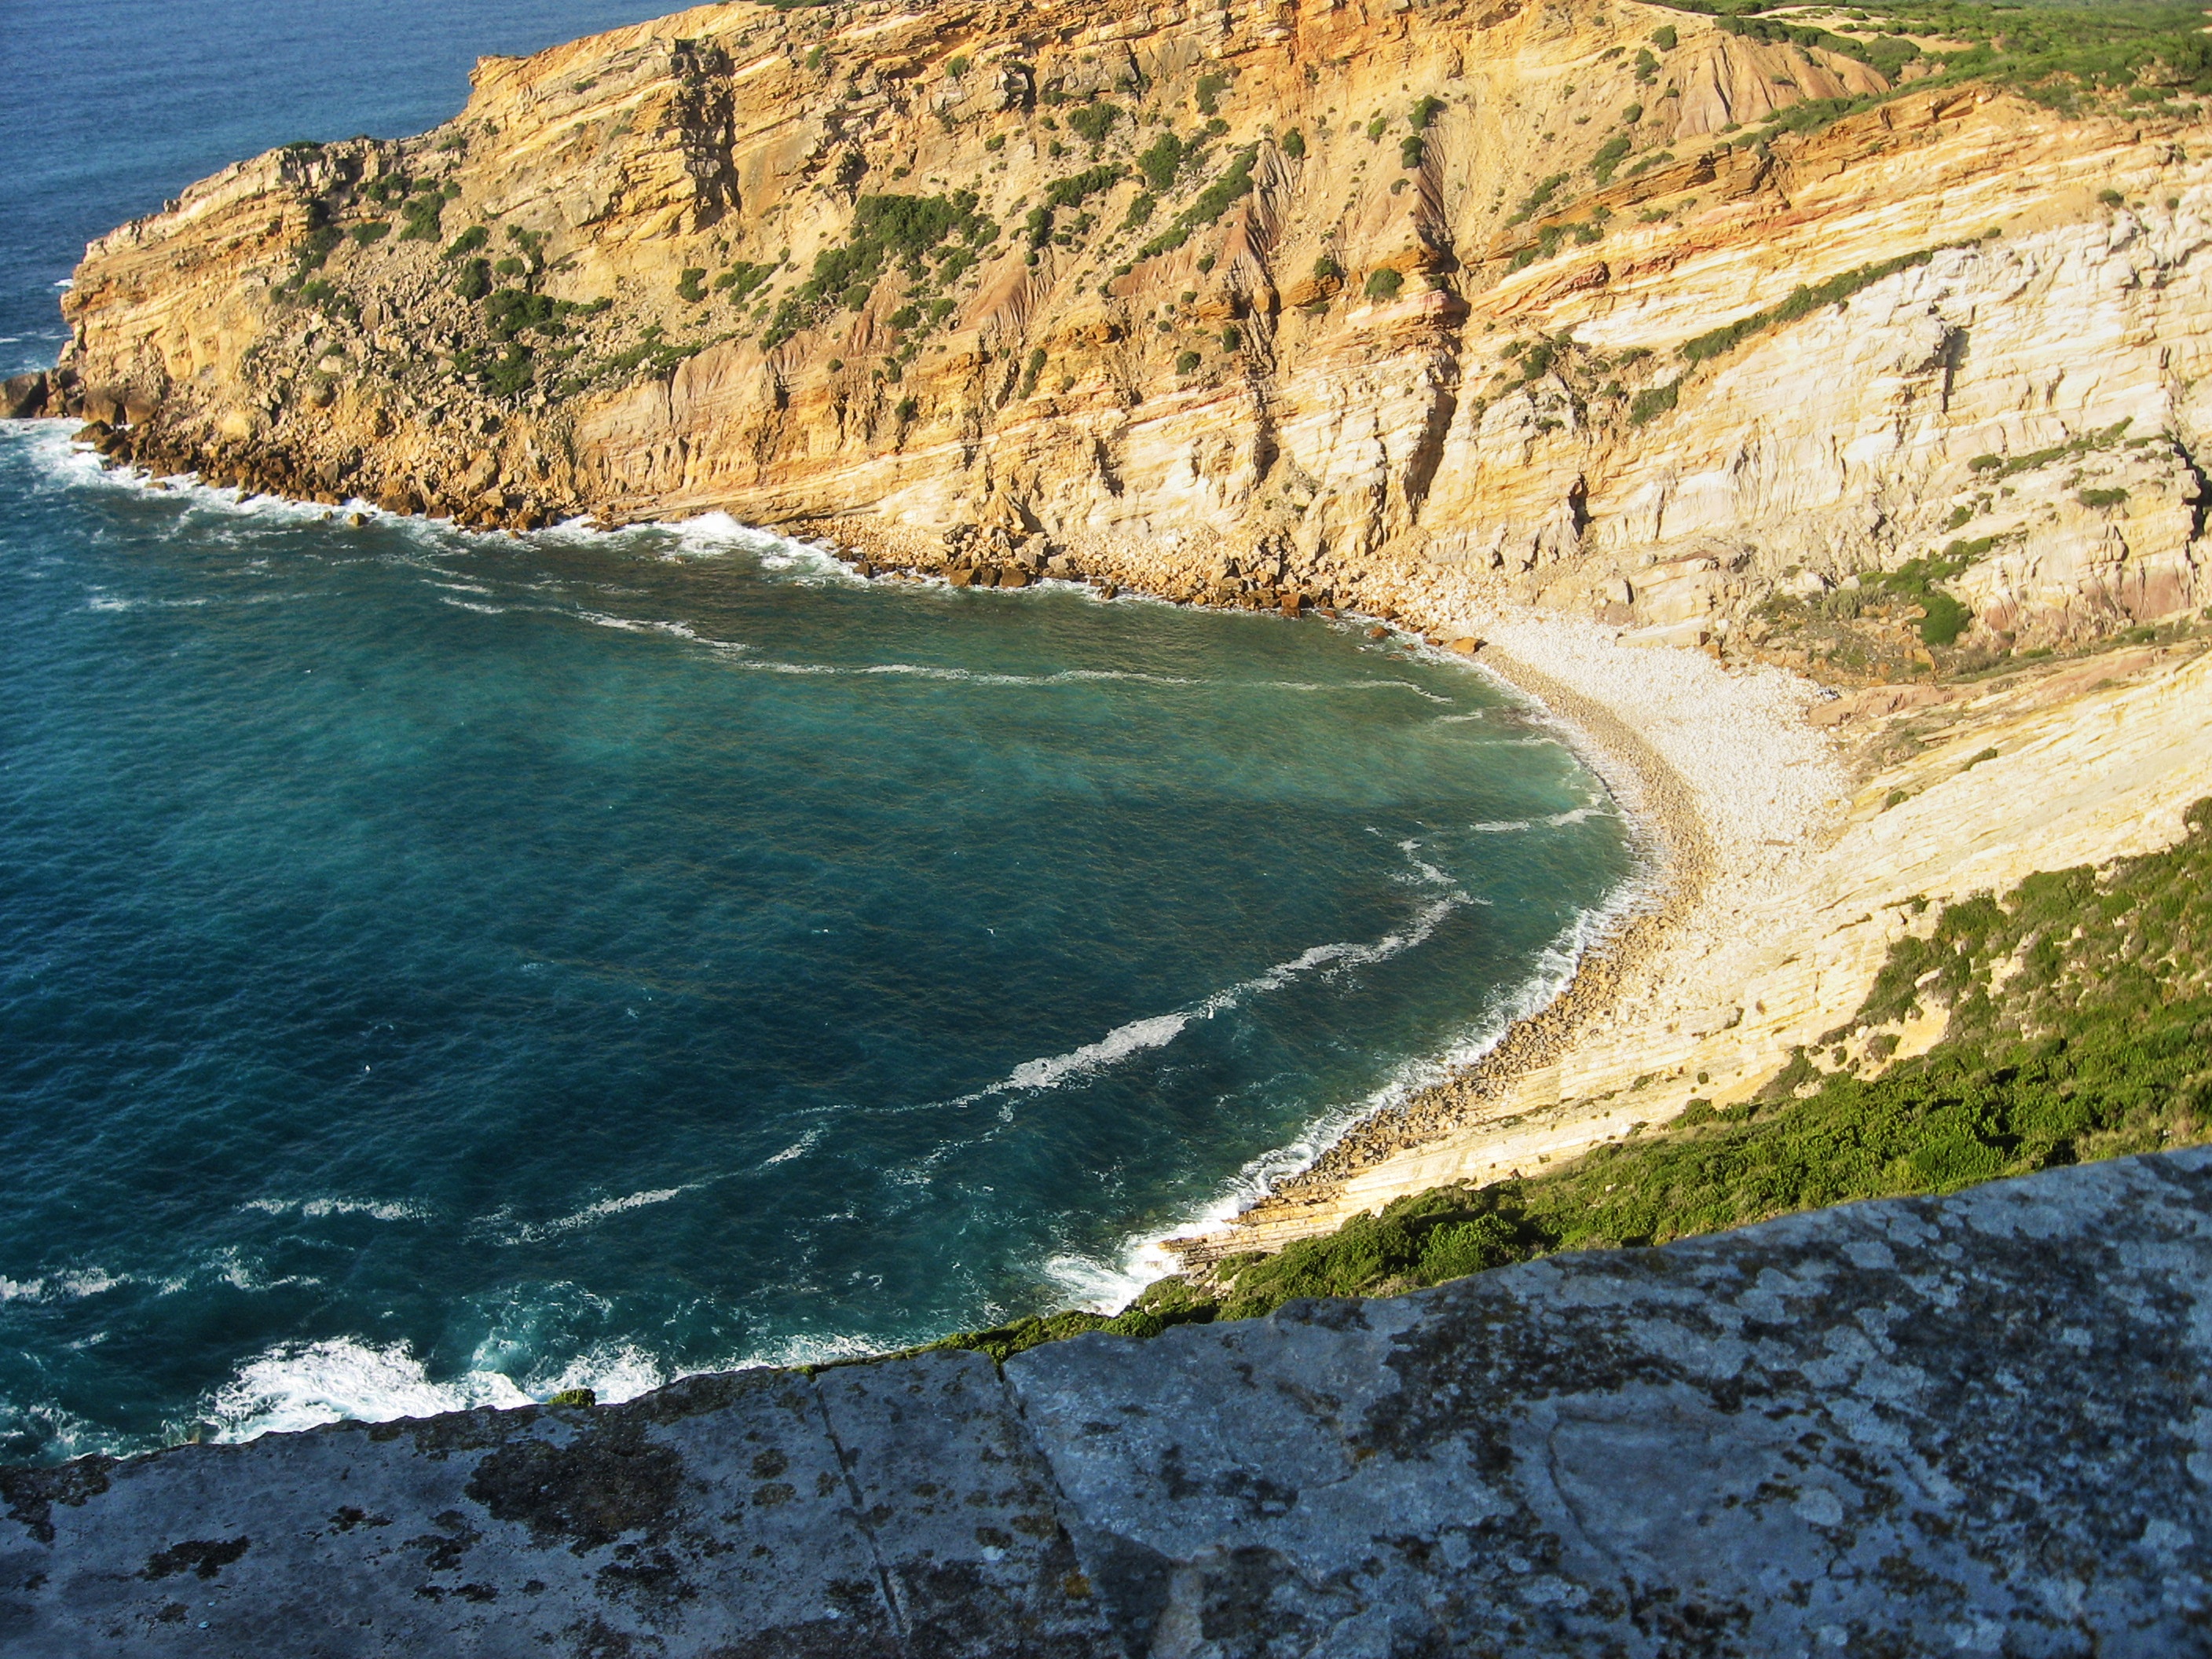
beach, sea, coast, water, nature, sand, rock, ocean, shore, wave, coastline, cliff, europe, cove, bay, terrain, body of water, geology, portugal, cape, landform, sesimbra, espichel, geographical feature